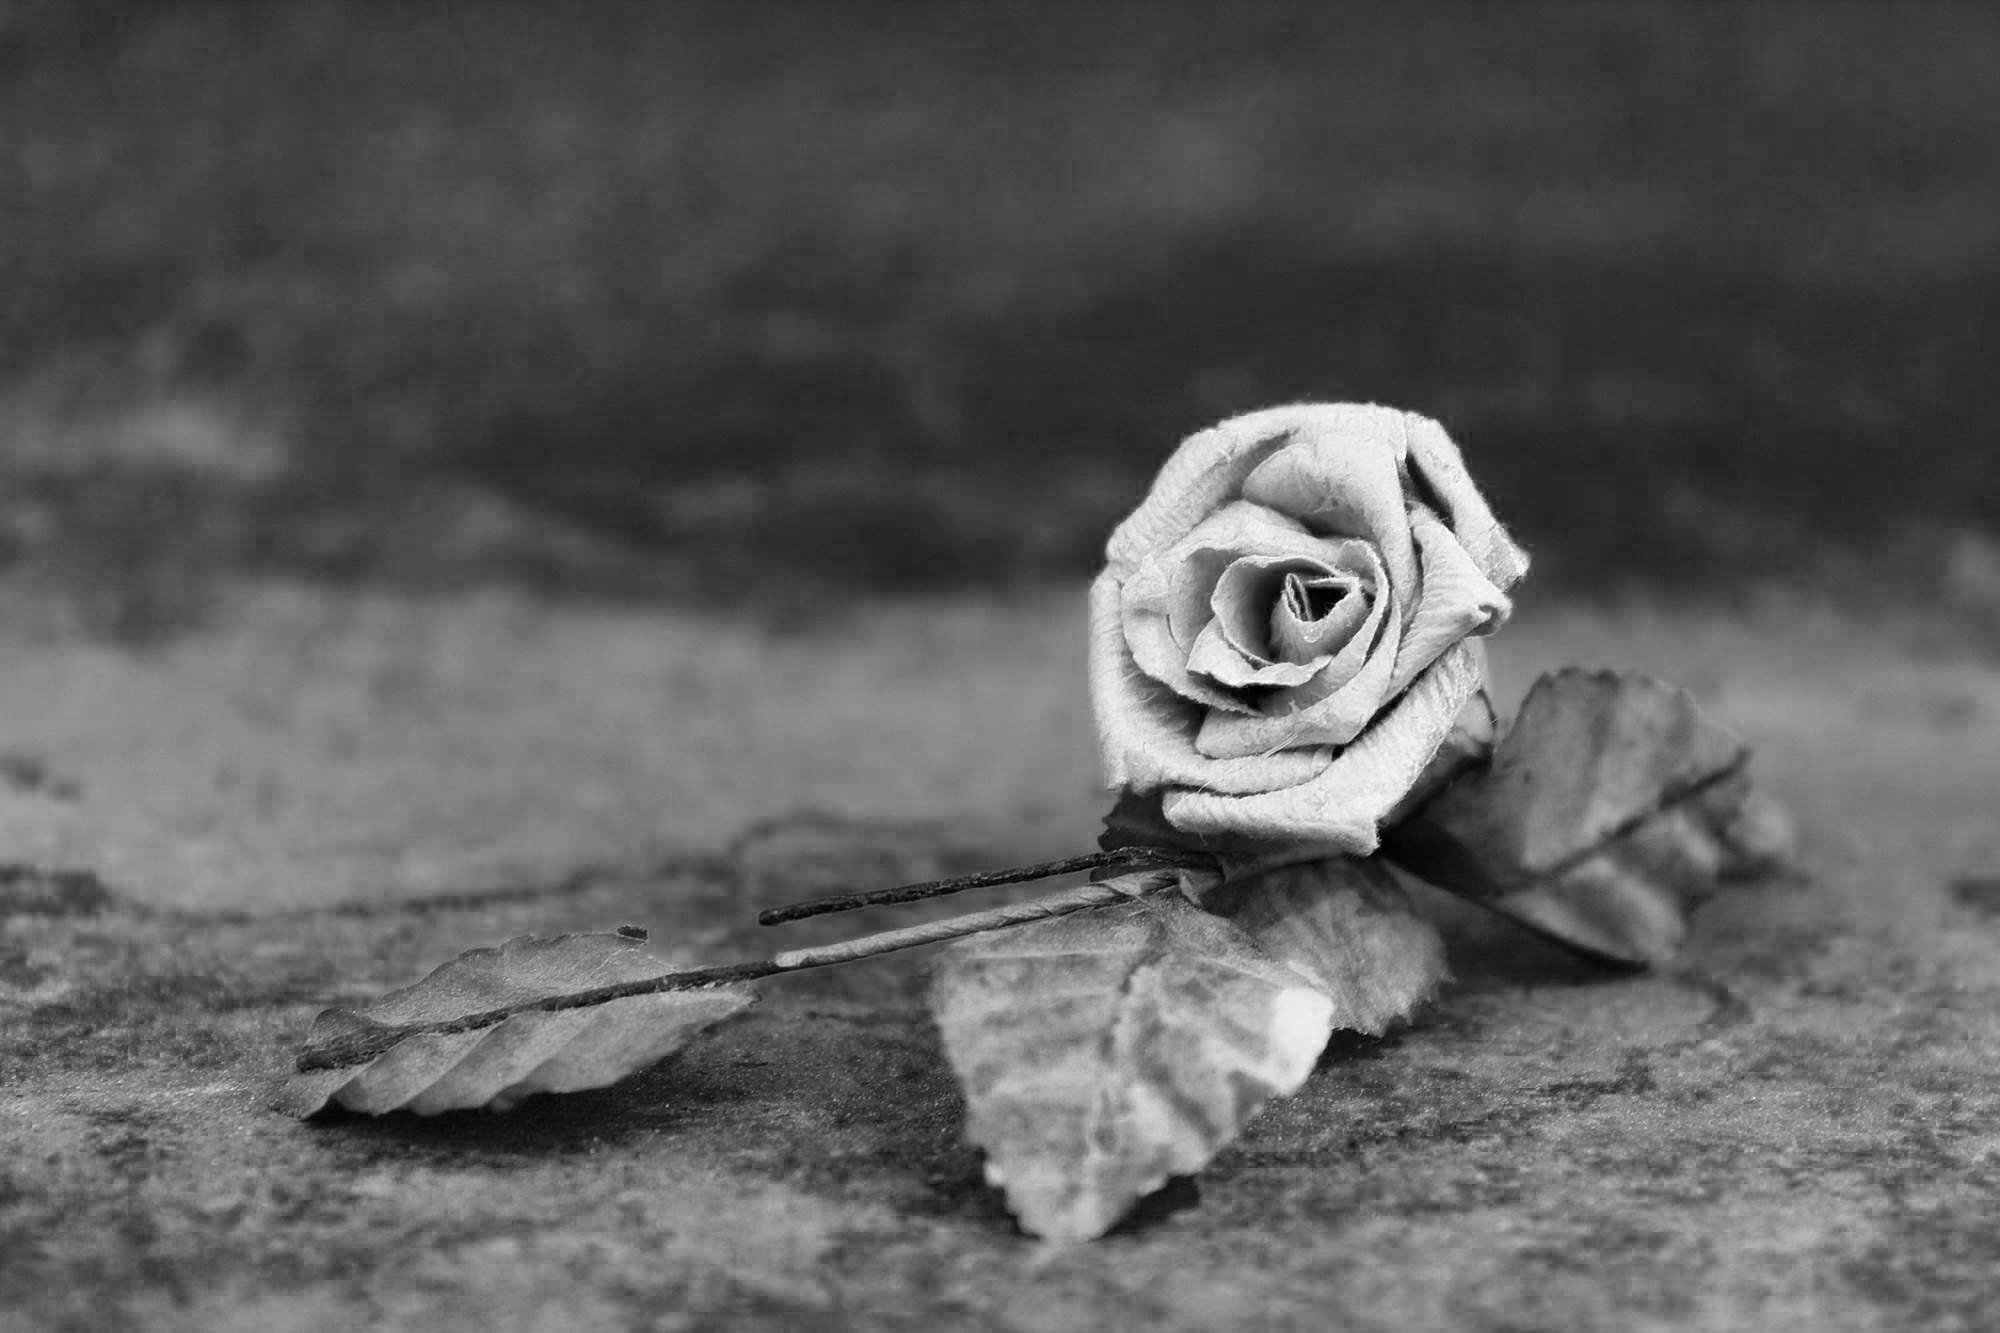
blossom, black and white, white, photography, flower, bloom, rose, decoration, black, dried, monochrome, close, deco, close up, background, creativity, decorative, photograph, macro photography, artfully, artistically, monochrome photography